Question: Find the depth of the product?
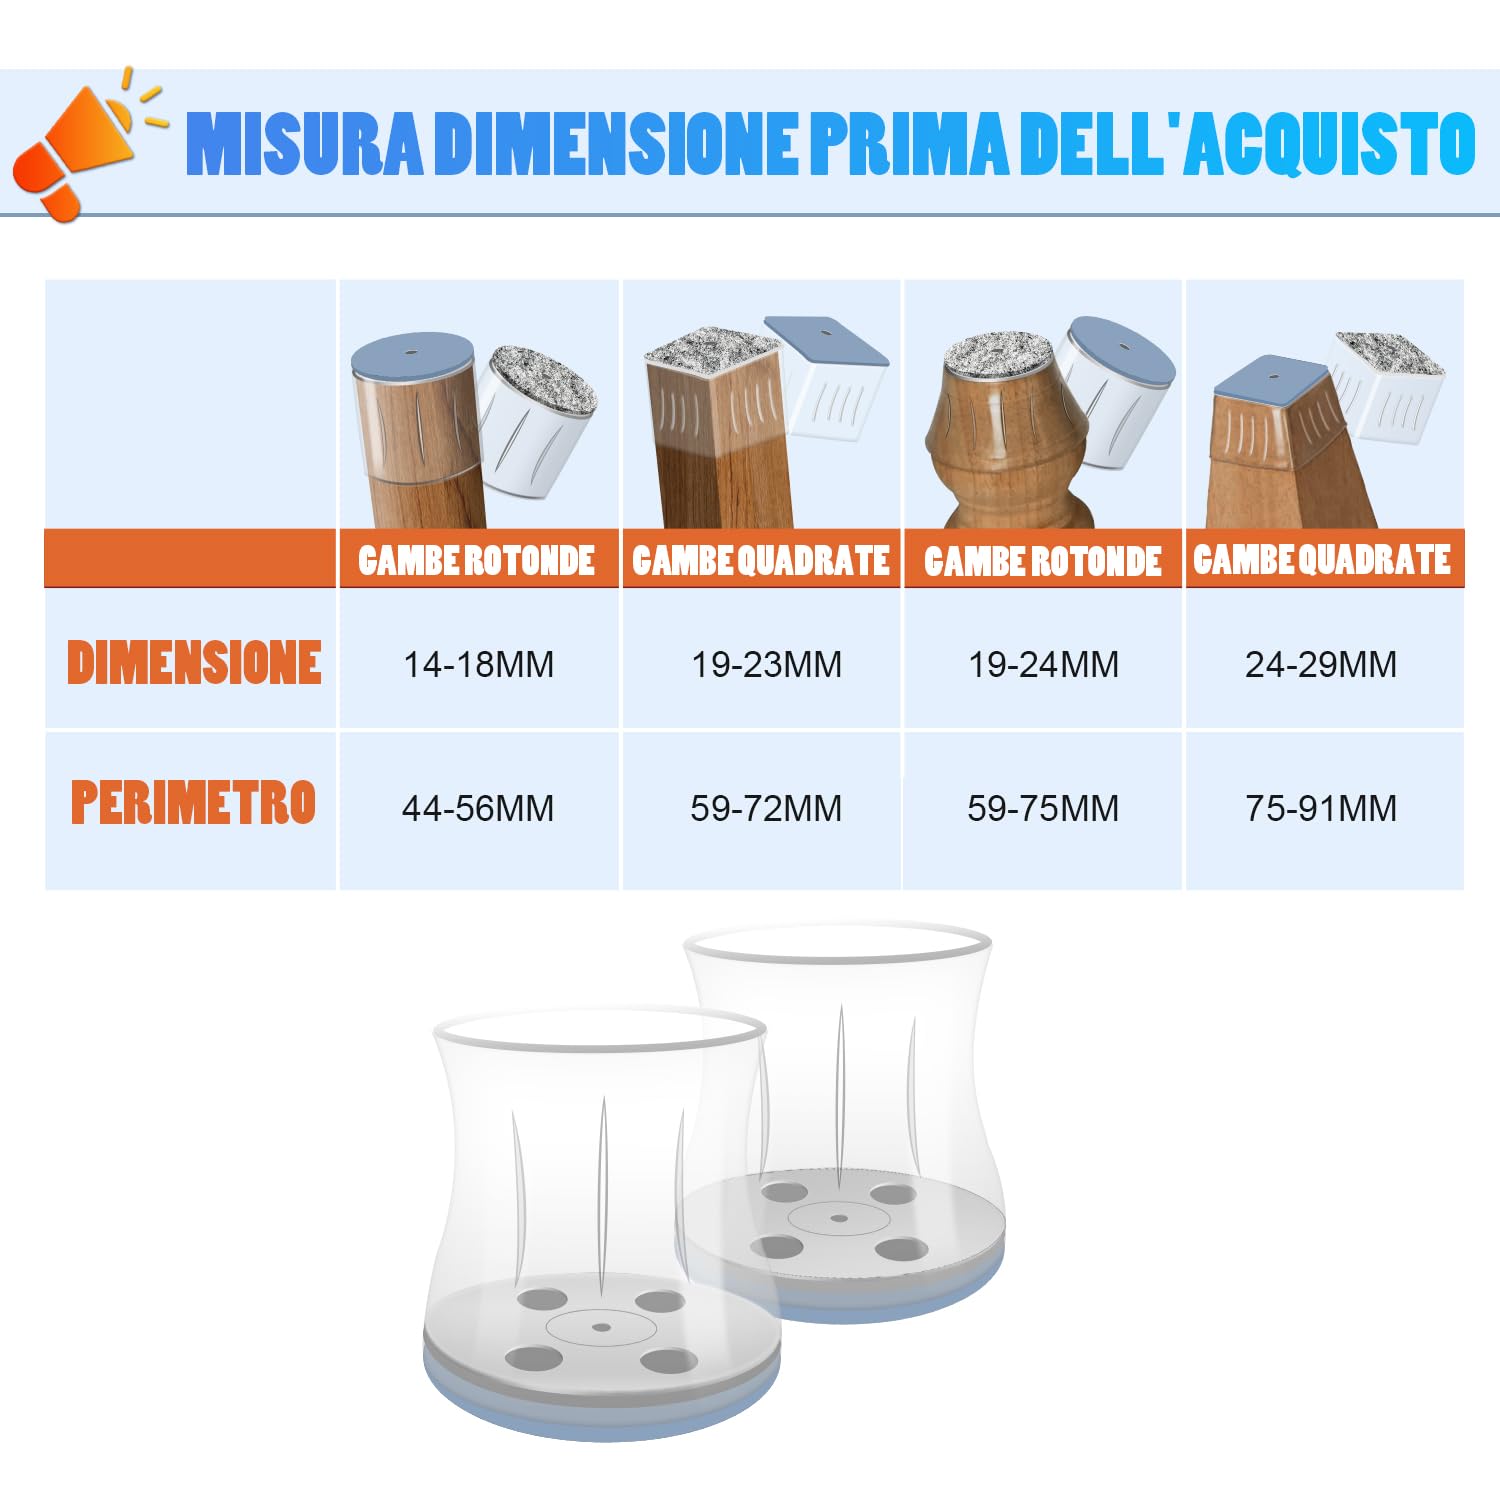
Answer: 59.0 millimetre